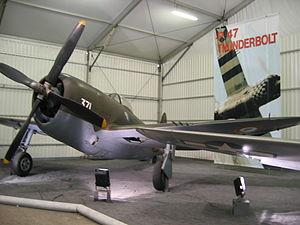
Affiche d'avions et spatiale au Musée de l'Air et de l'Espace, Le Bourget, Paris, France, en Septembre 2008.